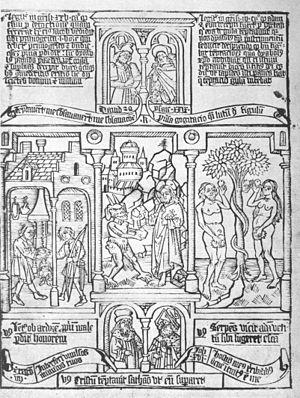
La typologie biblique est une doctrine théologique fondée sur le rapprochement entre une personne ou un événement de l'Ancien Testament, comme type ou antitype, avec une personne ou un événement du Nouveau Testament.